Sadr al-Din al-Qunawi

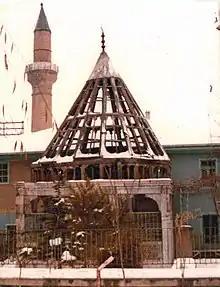
Sadr al-Din al-Qunawi's tomb is in Konya where he settled and built his reputation

There he drew very close to Mawlāna Jalāl-e Dīn Rūmī and participated in his spiritual circle. A master of ḥadīth, people came to Konya from distant lands just to study under him. But while he was reputed for his profound understanding of the Quran and Ḥadīth, he knew the ancient Peripatetic philosophy intimately, no doubt thanks chiefly to Ibn Sīnā, who commented extensively on the works of Aristotle. However, Qūnawī himself may have studied an Arabic translation of Aristotle's "Metaphysics," being one of a handful of truly insightful, post-Avicennan critics of Aristotle, even if he was not a full-fledged commentator in the spirit of Ibn Rushd.